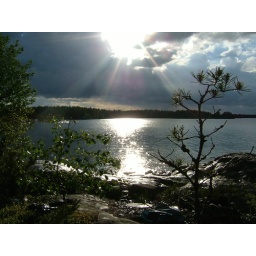
Midsommer evening on an island in the swedish east coast archipelago. I slept under that sky that night :)